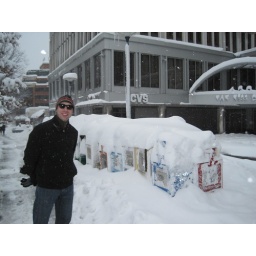
The newspaper boxes near Van Ness metro station in my neighborhood were covered in feet of snow!